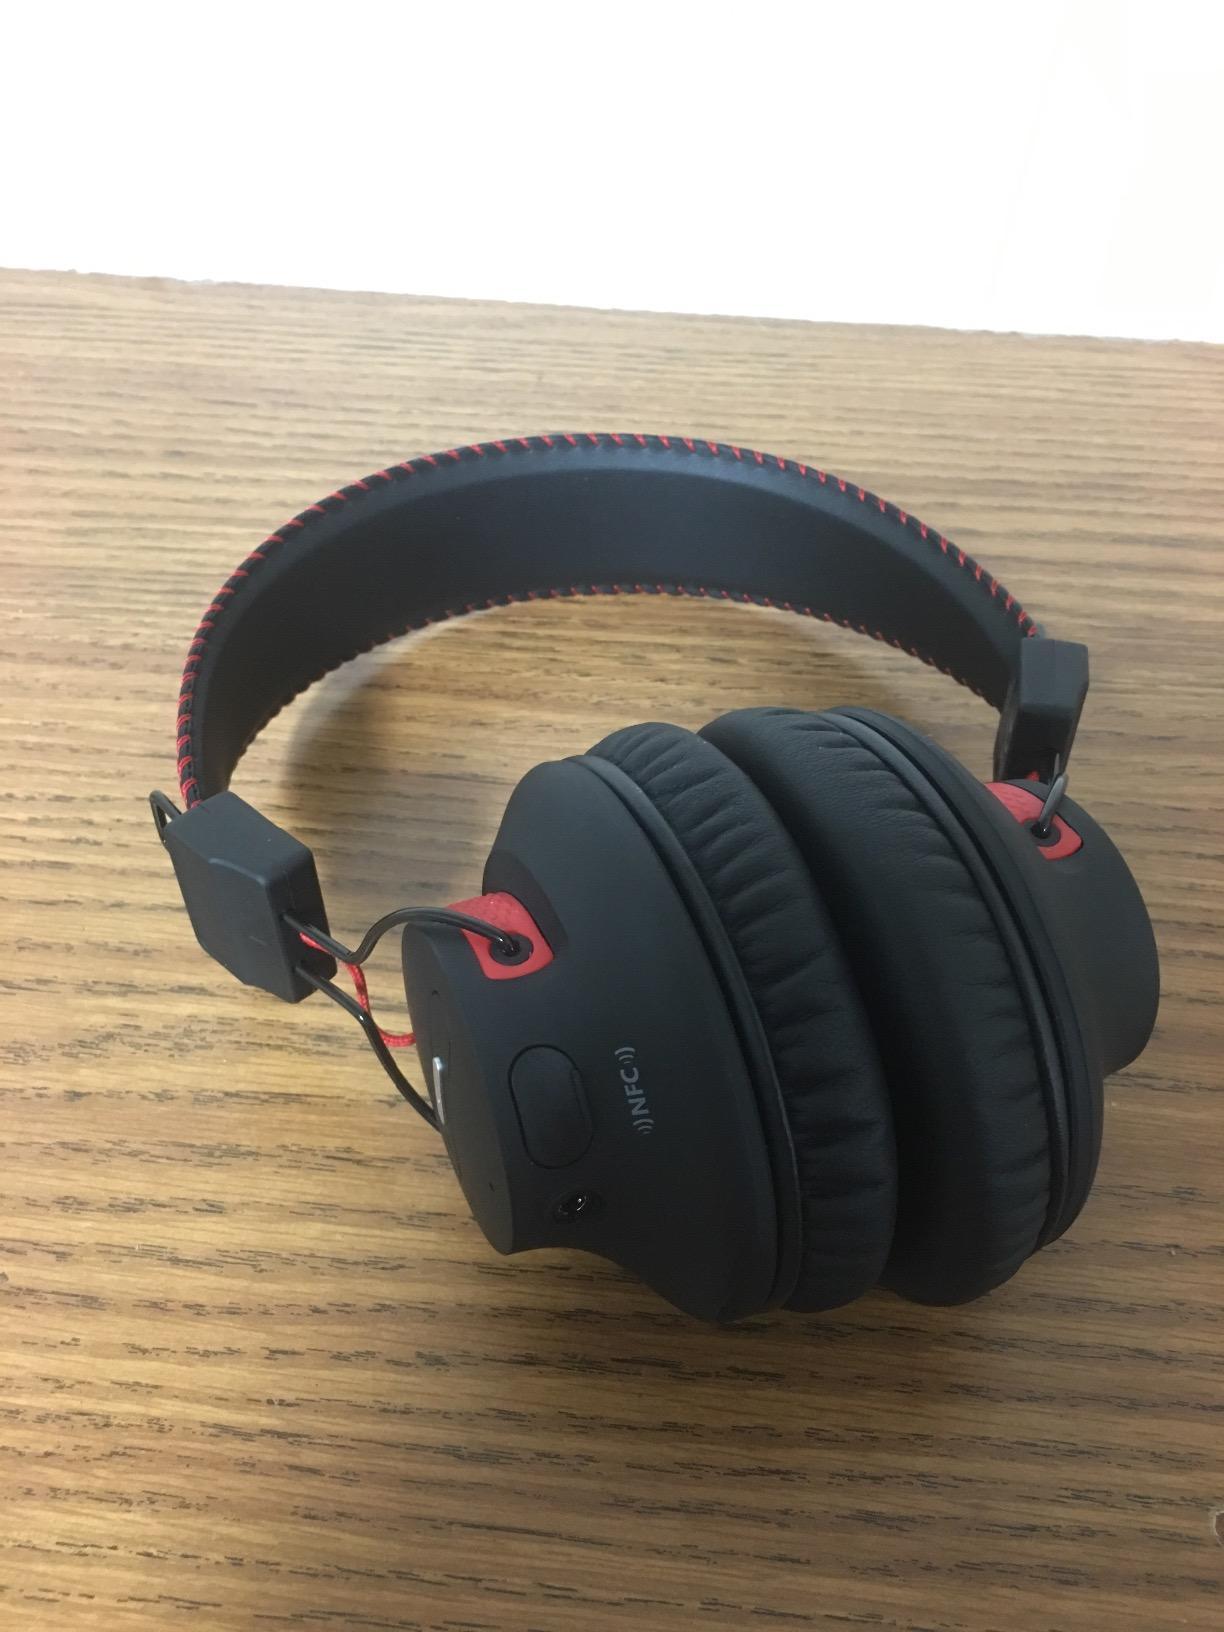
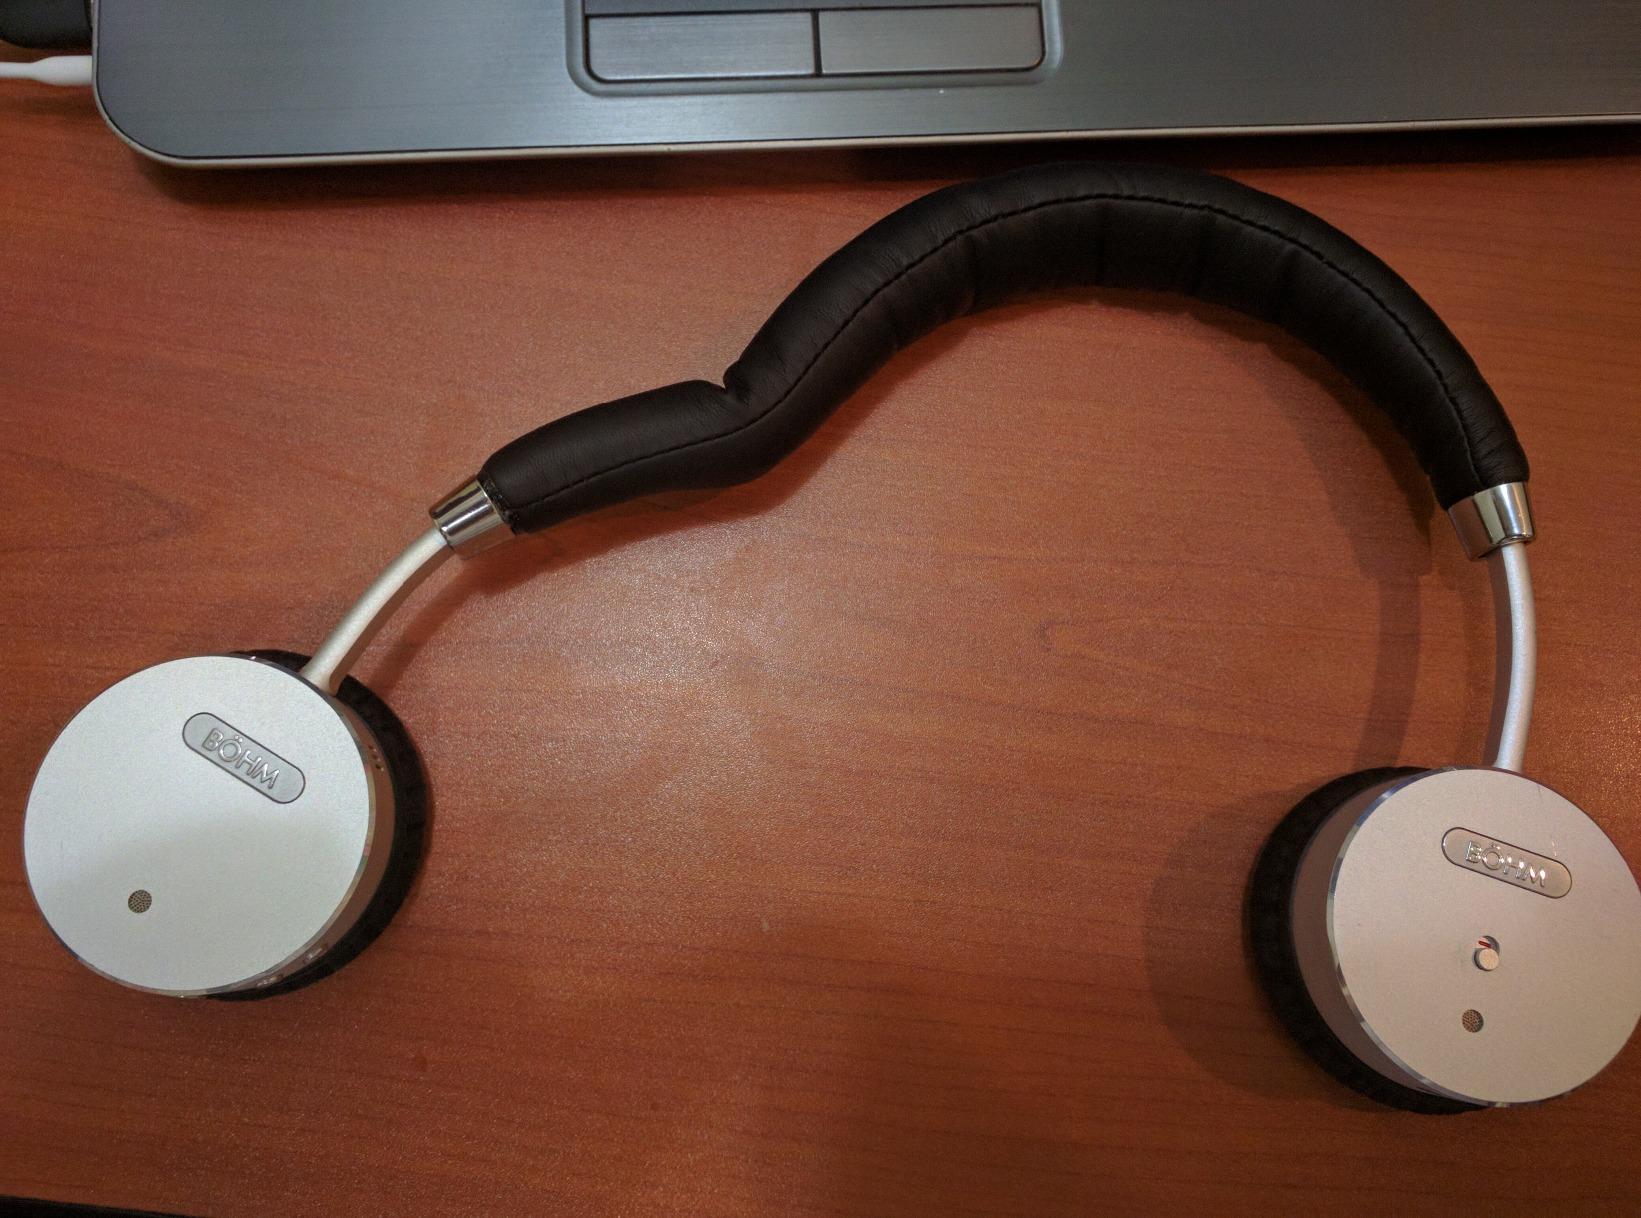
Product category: headphones
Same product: no